Electoral district of Hannans

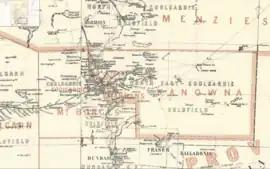
Hannans and surrounds, 1900

Hannans was an electoral district of the Legislative Assembly in the Australian state of Western Australia from 1901 to 1956.